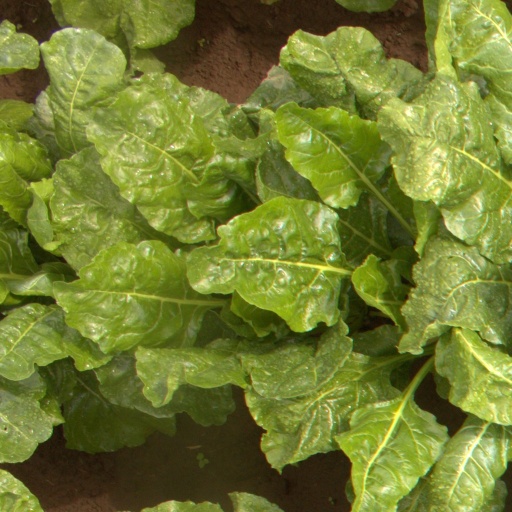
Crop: sugar beet